Internment of Ukrainian Canadians

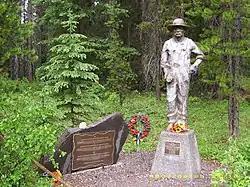
Commemorative plaque and a statue entitled ""Why?" / "Pourquoi?" / "Чому (Chomu)?"", by John Boxtel at the location of the Castle Mountain Internment Camp, Banff National Park

The internment of Ukrainian Canadians was part of the confinement of "enemy aliens" in Canada during and for two years after the end of the First World War. It lasted from 1914 to 1920, under the terms of the "War Measures Act".